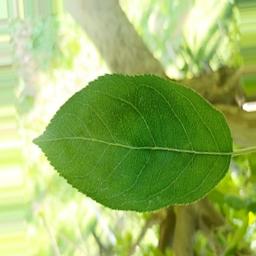
Label: Healthy